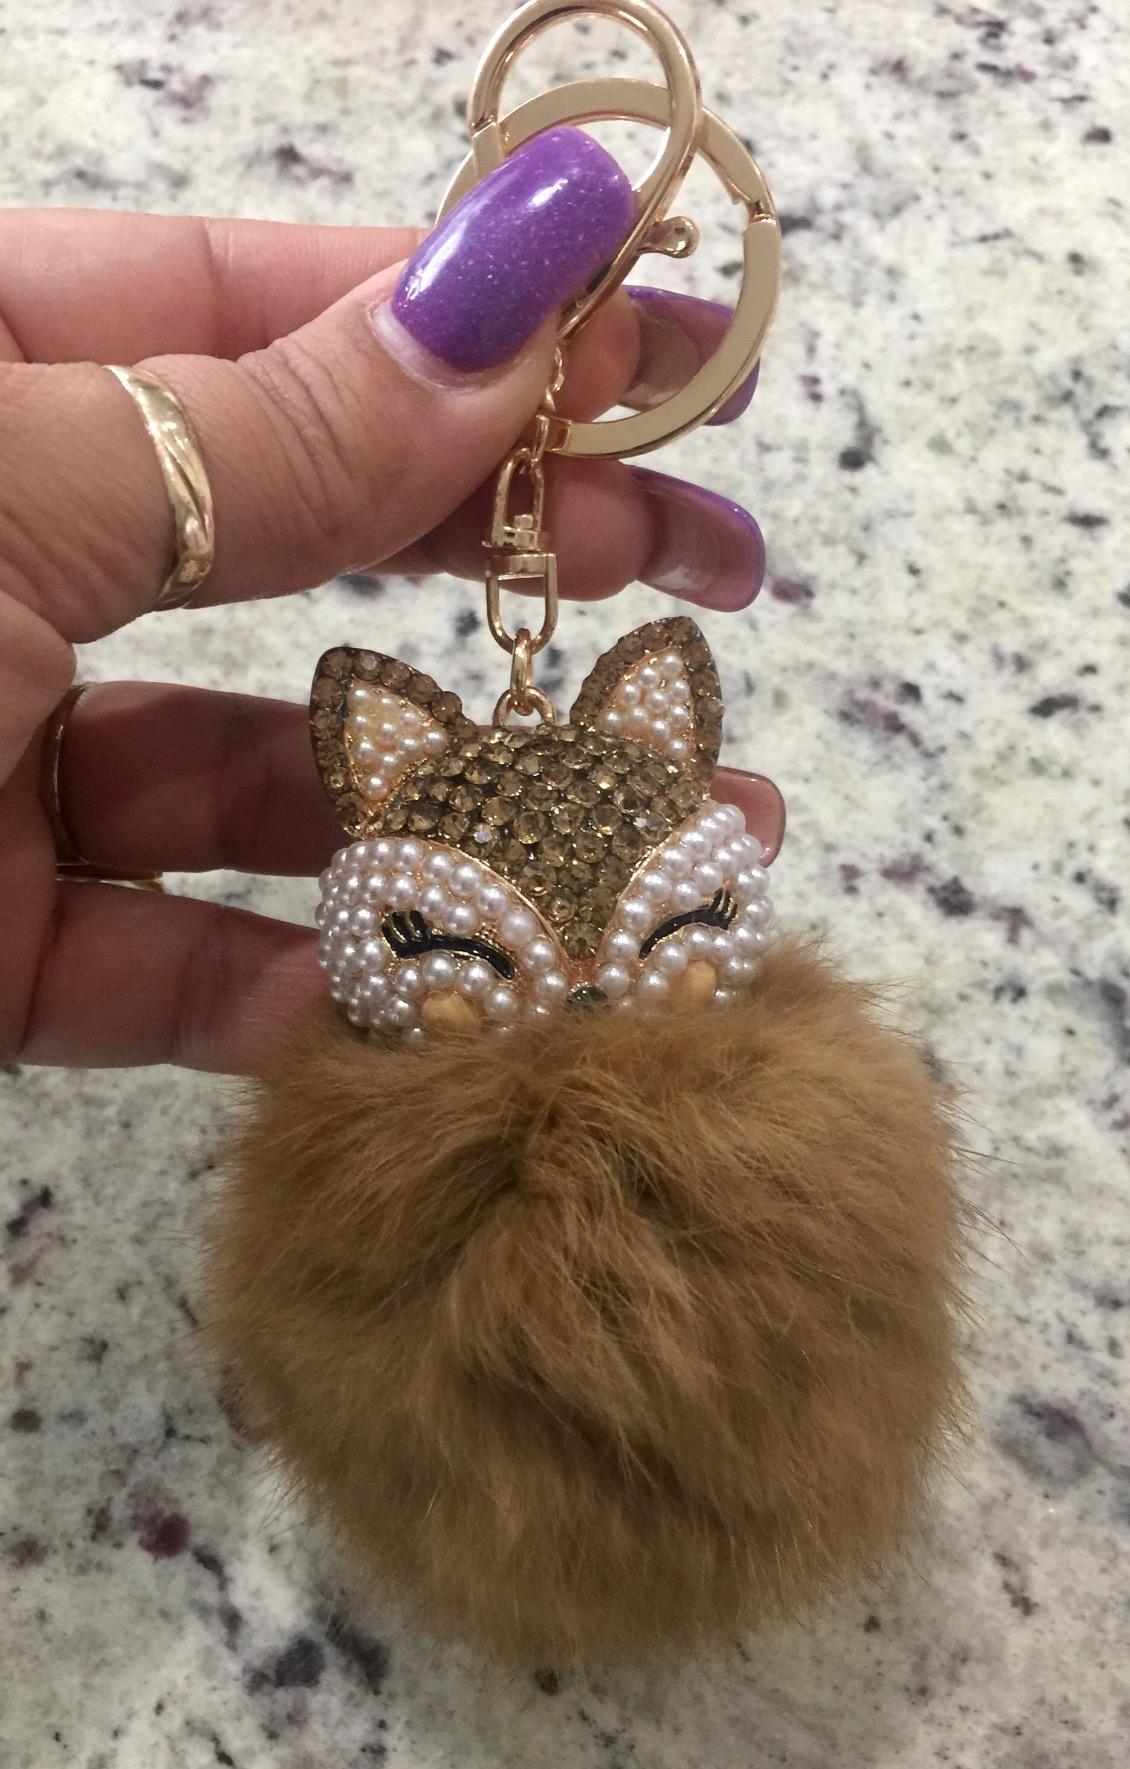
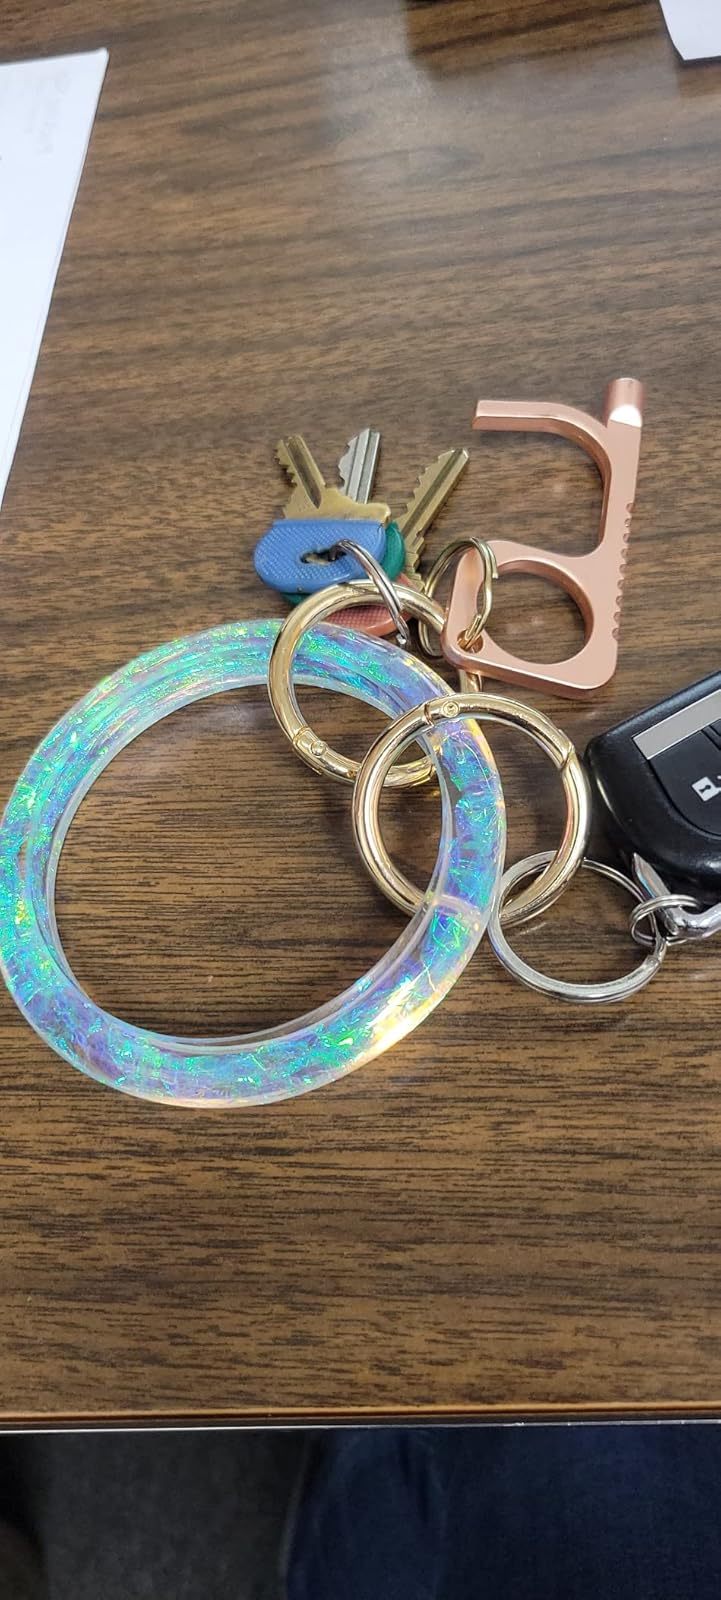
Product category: accessories_keychain
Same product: no